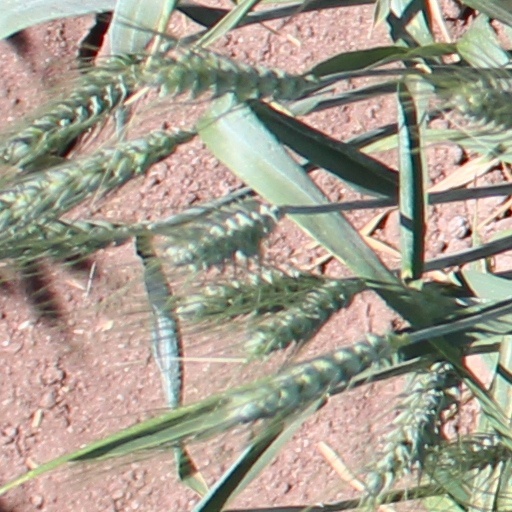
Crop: wheat